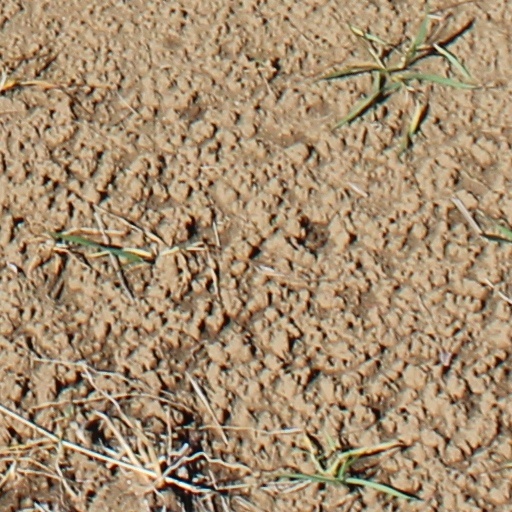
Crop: wheat